Wielert's

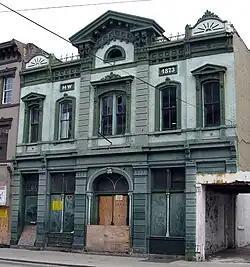
Wielert's is at 1410 Vine Street, albeit abandoned as of 2009.

Wielert's, built in 1873, was once a famous beer garden in the Over-the-Rhine neighborhood of Cincinnati, Ohio. OTR Predevelopment, a subsidiary of 3cdc bought this property along with others on Vine St. on July 30, 2010. (Hamilton County Auditor)